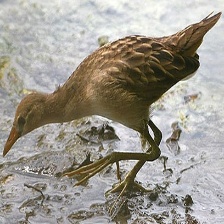
Species: WHITE BROWED CRAKE
Scientific name: AMAURORNIS CINEREA